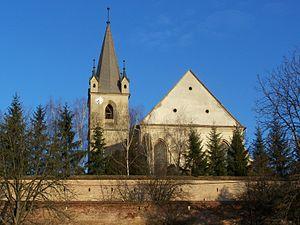
L'église fortifiée de Târgu Mureș, Marosvásárhely en hongrois, est une ancienne église de Transylvanie, en Roumanie. Consacrée en 1400, elle est la plus ancienne église de la ville. Elle prend place au sein de la citadelle.